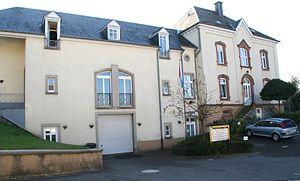
Hupperdange est une section de la commune luxembourgeoise de Clervaux située dans le canton de Clervaux.